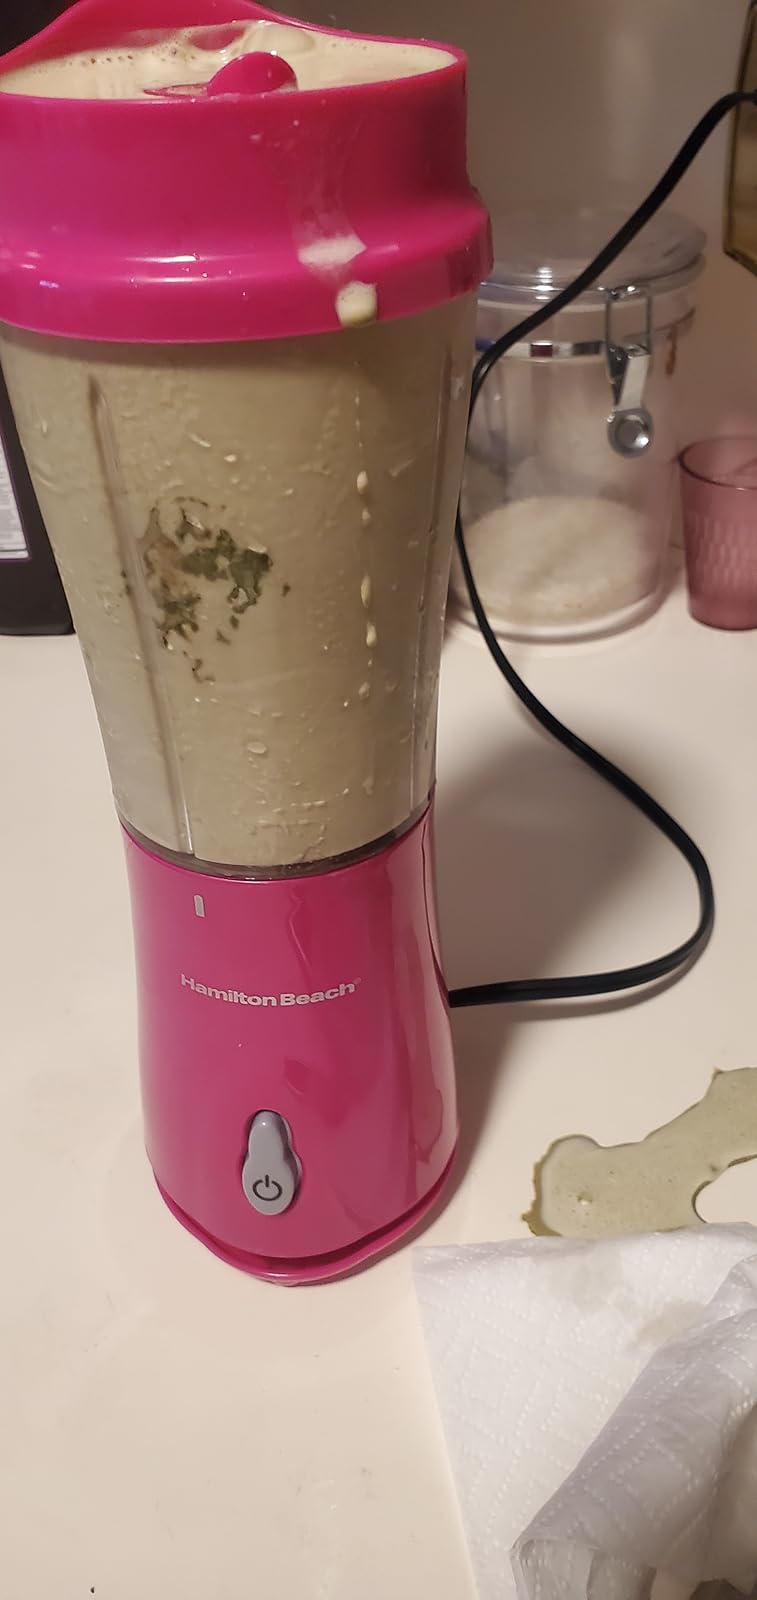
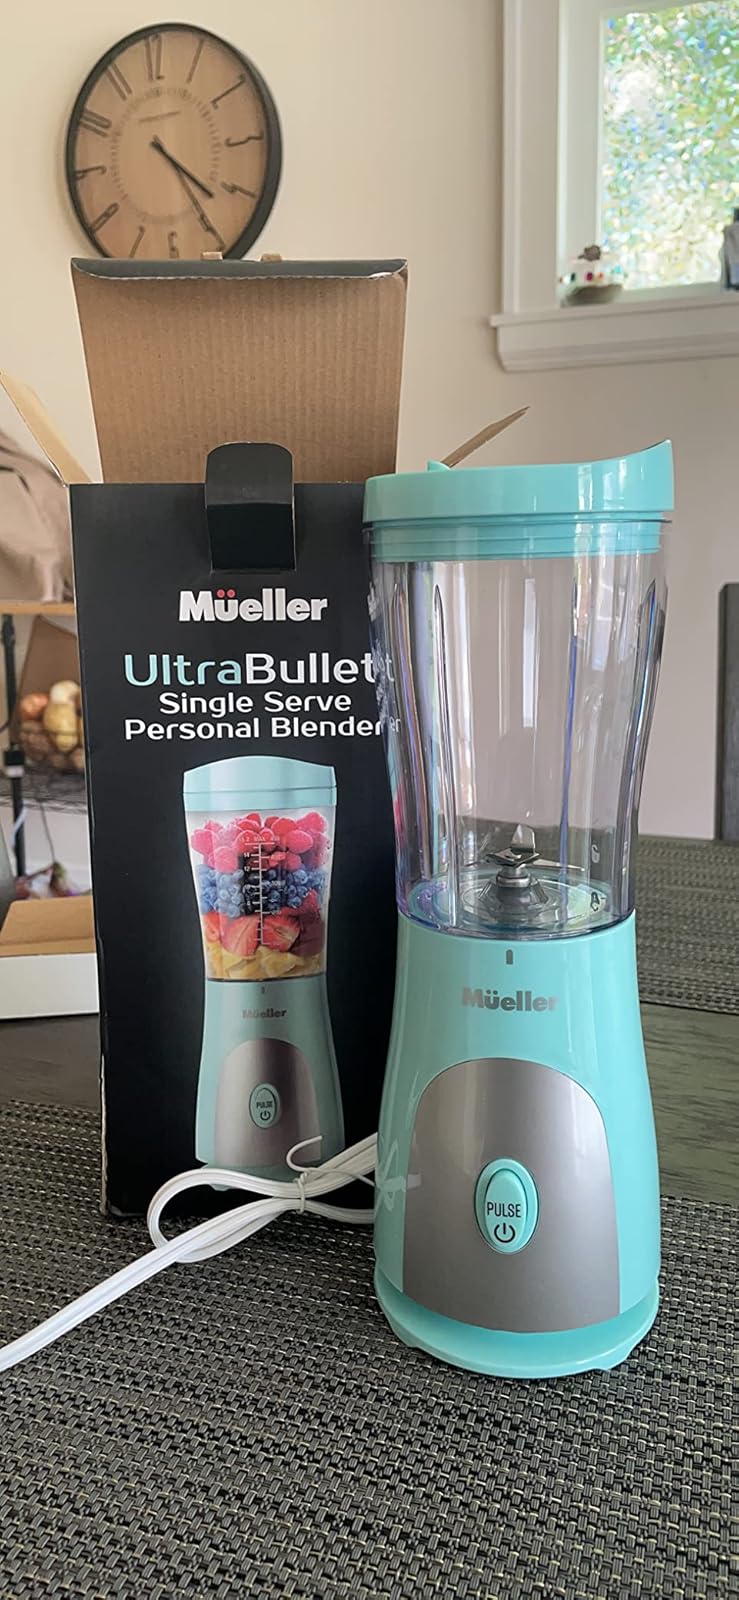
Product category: items_blender
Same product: no